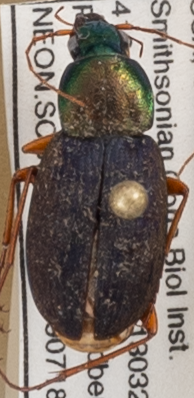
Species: Chlaenius emarginatus
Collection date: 2019-07-18
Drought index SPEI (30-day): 0.376
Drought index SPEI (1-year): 2.09
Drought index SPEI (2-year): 2.09